Dawn Purvis

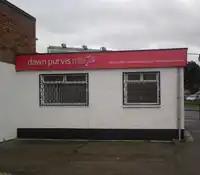
Constituency office of Dawn Purvis as independent MLA, Holywood Road, Belfast, April 2011

In June 2010, Purvis resigned as leader, and as a member, of the PUP because of its relationship with the UVF and the murder of Bobby Moffet which was attributed to that group by the Independent Monitoring Commission.